The Church of Jesus Christ of Latter-day Saints in Hawaii

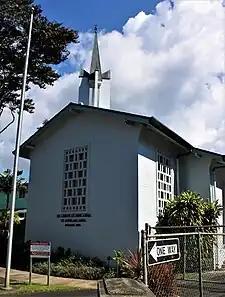
A meetinghouse on Lusitana Street in Honolulu, Hawaii.

The Laie Hawaii Temple, formerly known as the Hawaiian Temple or the Hawaii Temple until a standard naming convention for LDS temples was adopted in the early 2000s, is located on the northeast shore of the island of Oahu. The temple sits on a small hill a half-mile from the Pacific Ocean in the town of Laie, from Honolulu. Along with BYU-Hawaii and the PCC, the temple plays an important role in the town of Laie, with the temple Visitors' Center attracting more than 100,000 people annually.